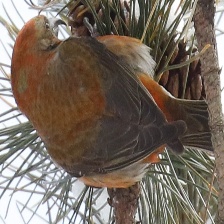
Species: RED CROSSBILL
Scientific name: LOXIA CURVIROSTRA